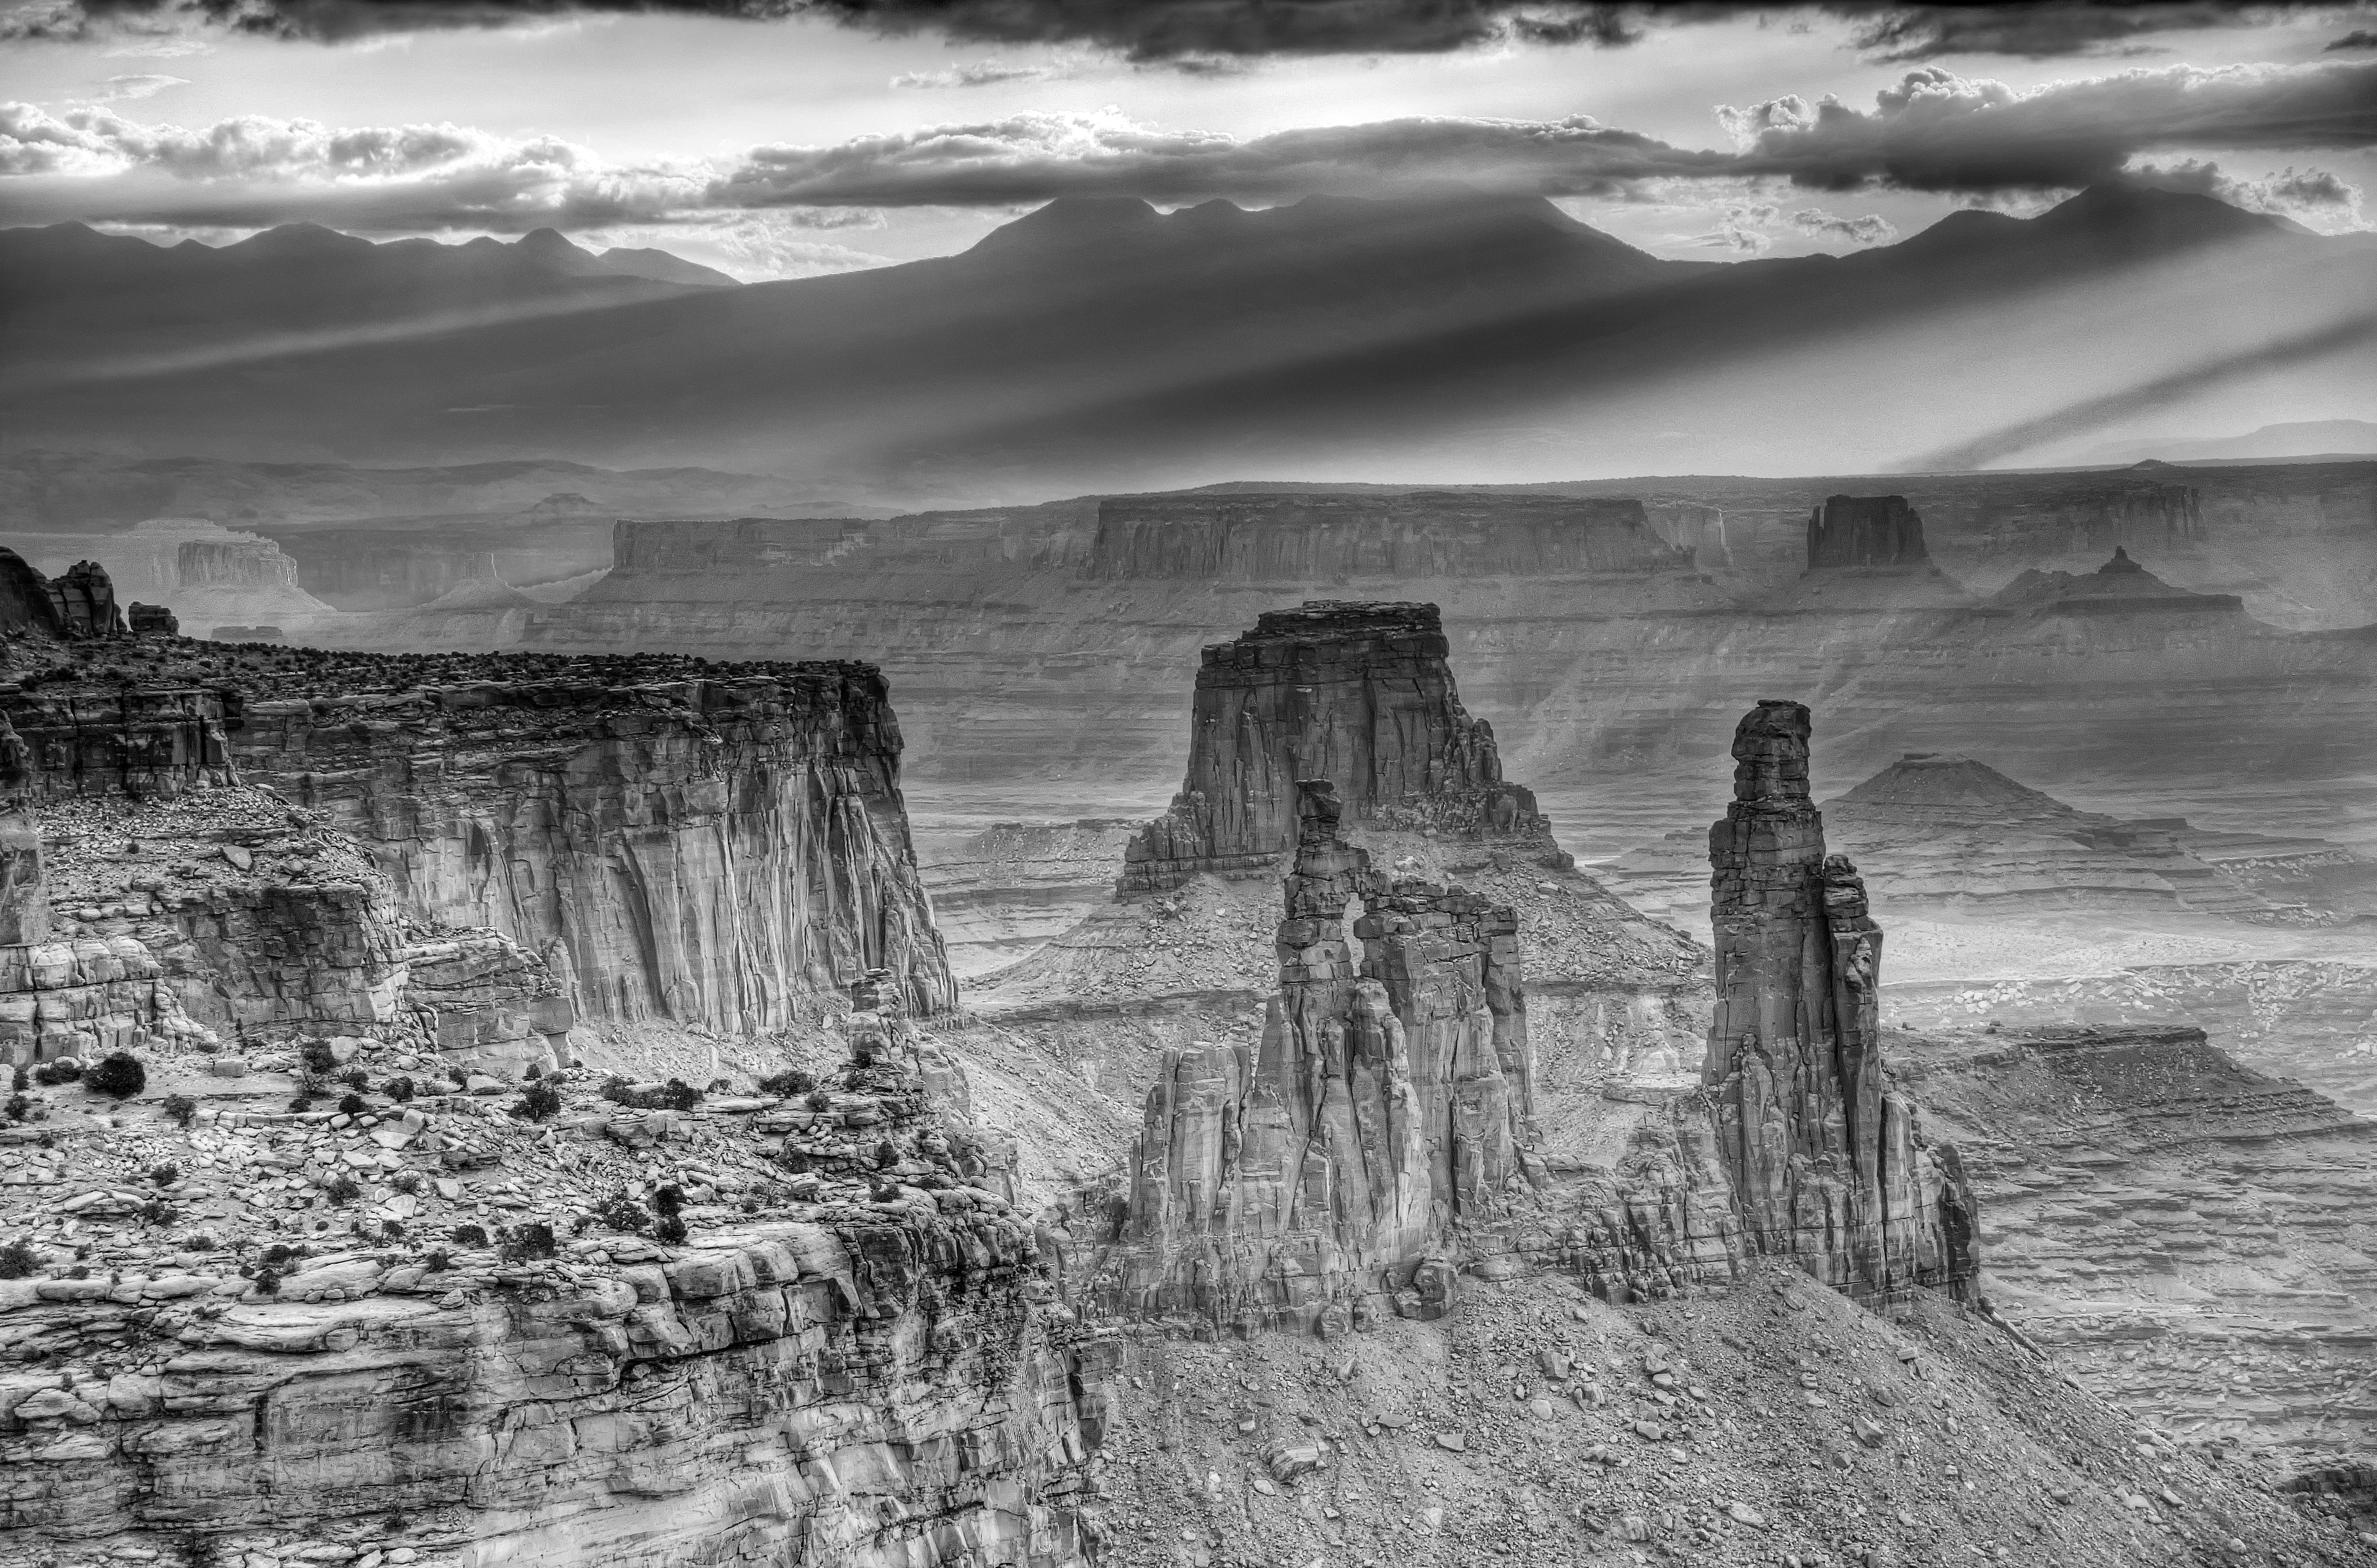
rock, black and white, photography, monochrome, sketch, ruins, monochrome photography, ancient history